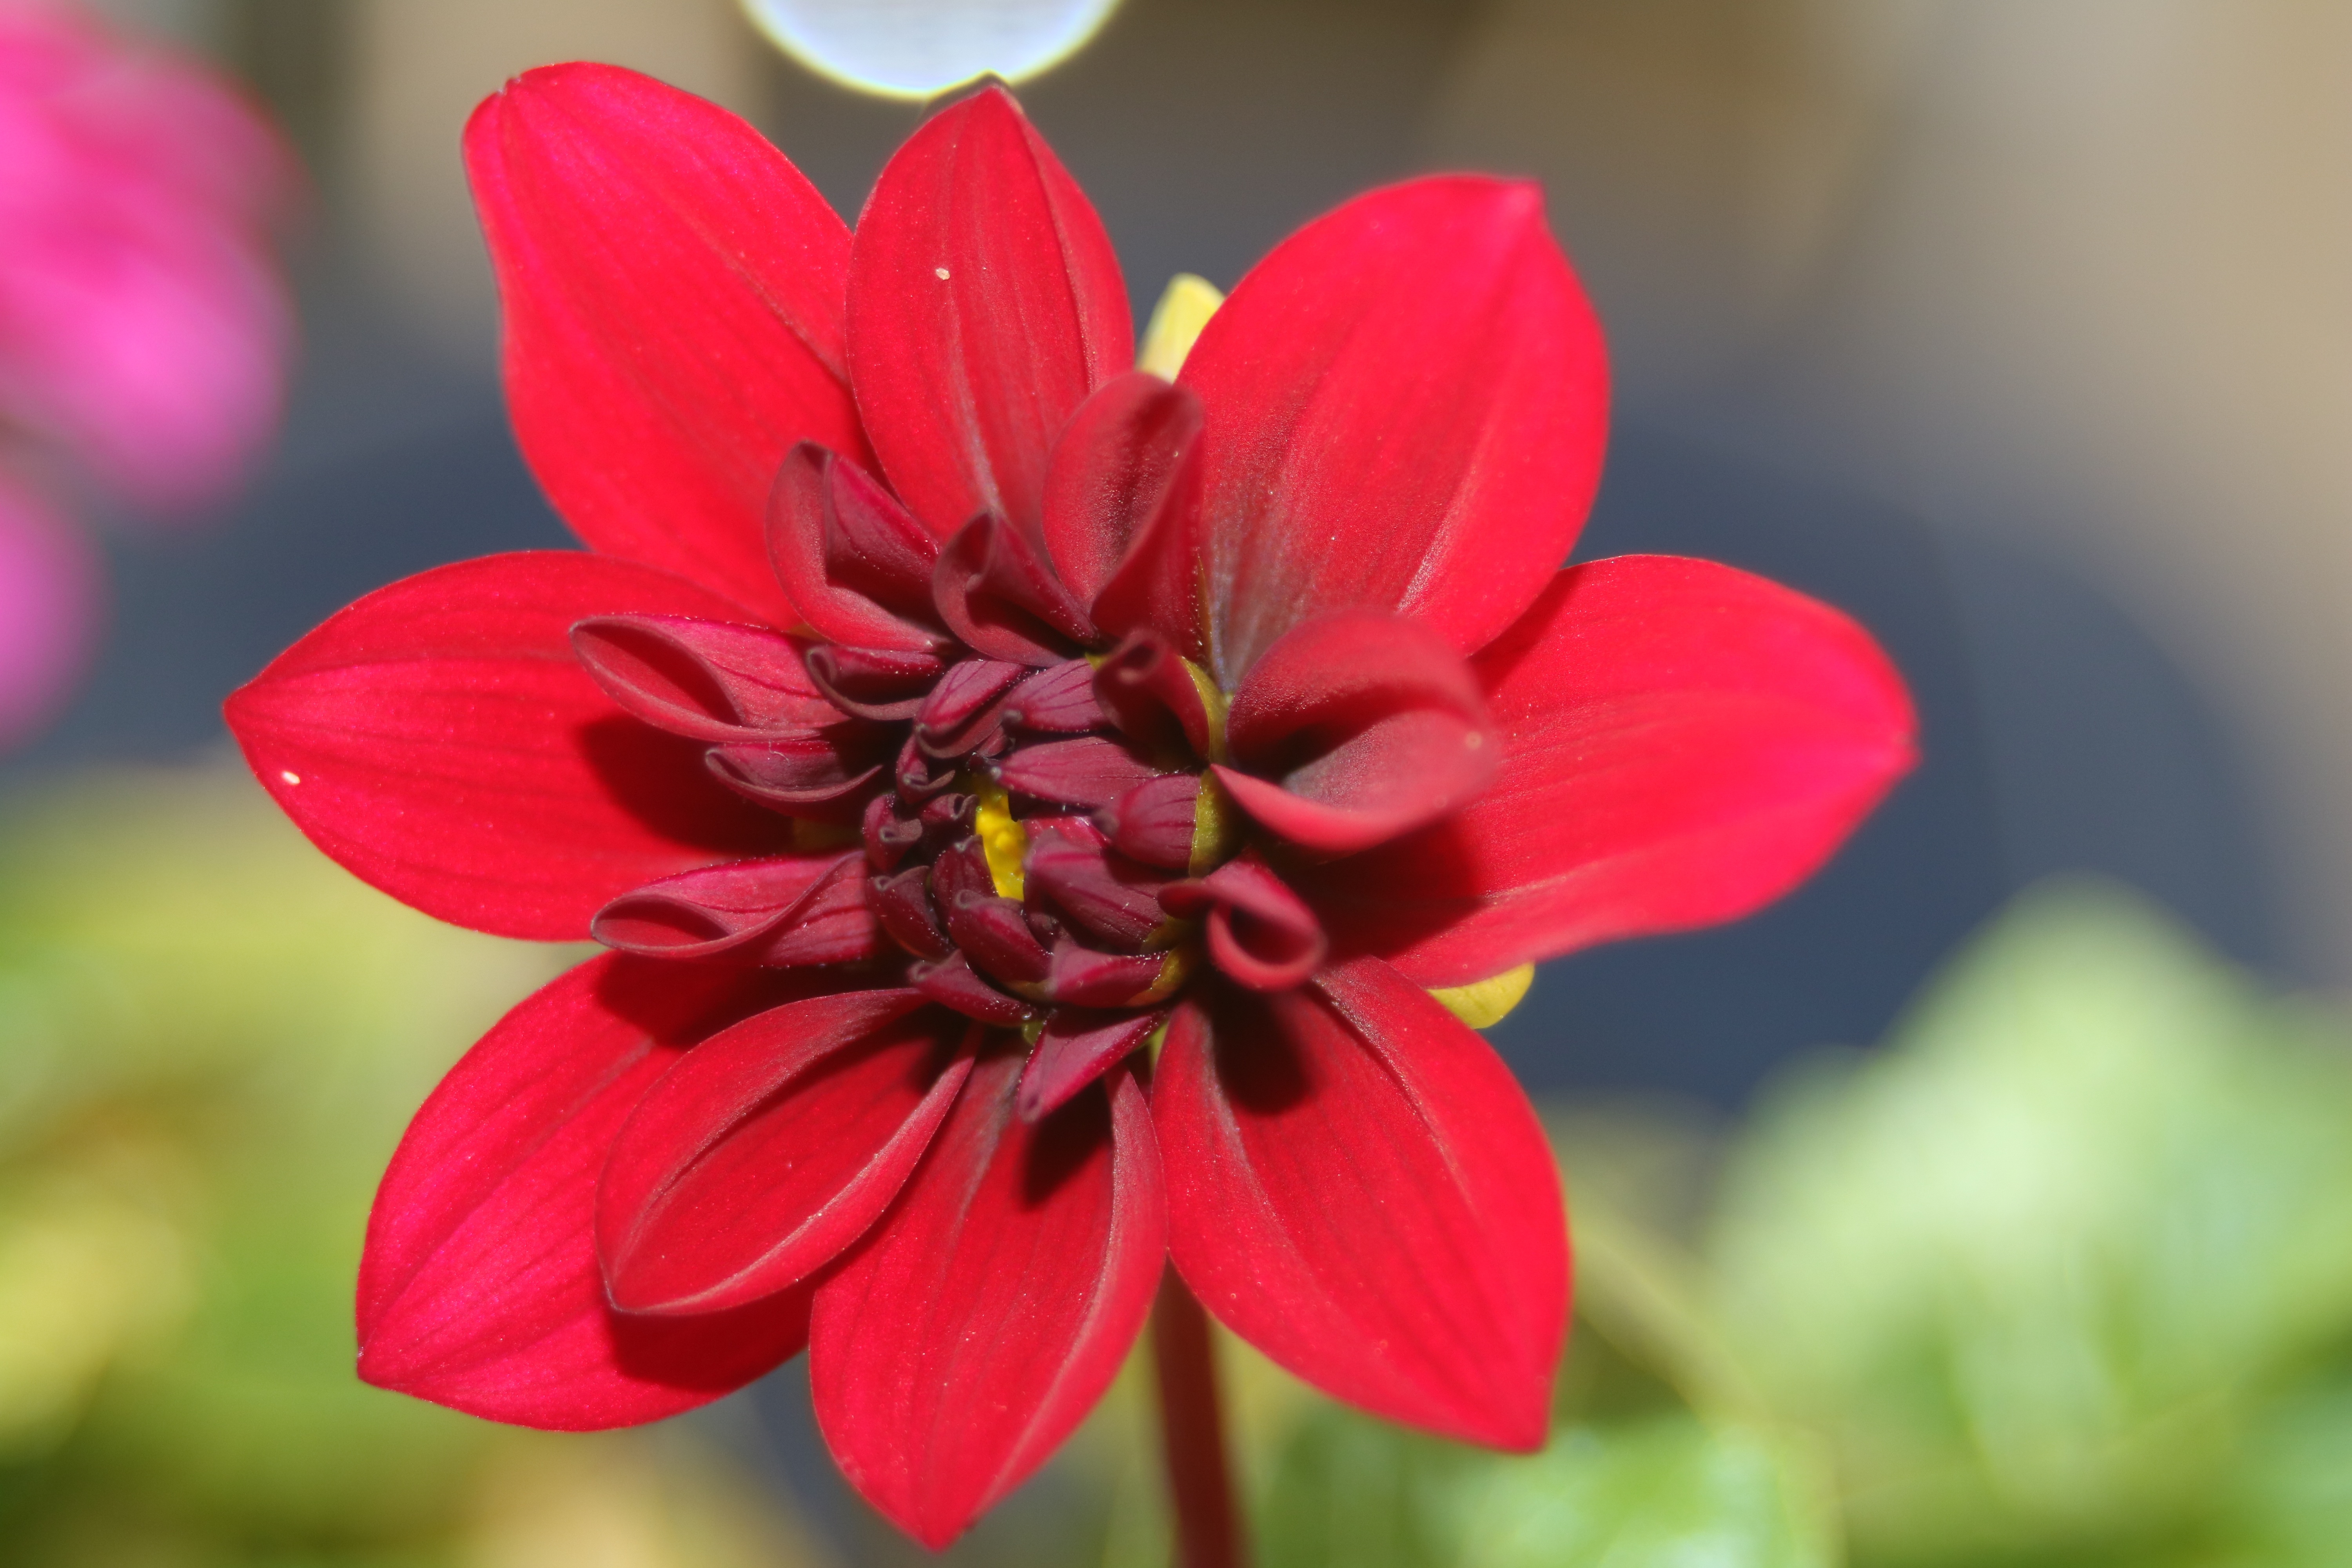
blossom, plant, flower, petal, bloom, red, botany, flora, wildflower, close up, dahlia, macro photography, flowering plant, daisy family, dahlia flower, annual plant, plant stem, land plant, garden cosmos